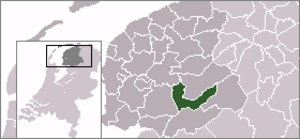
Heerenveen
Kommunens beliggenhed
Heerenveen er en kommune i provinsen Frisland i Nederlandene. Kommunens samlede areal udgør 140,15km² og indbyggertallet er på 42.811 indbyggere.